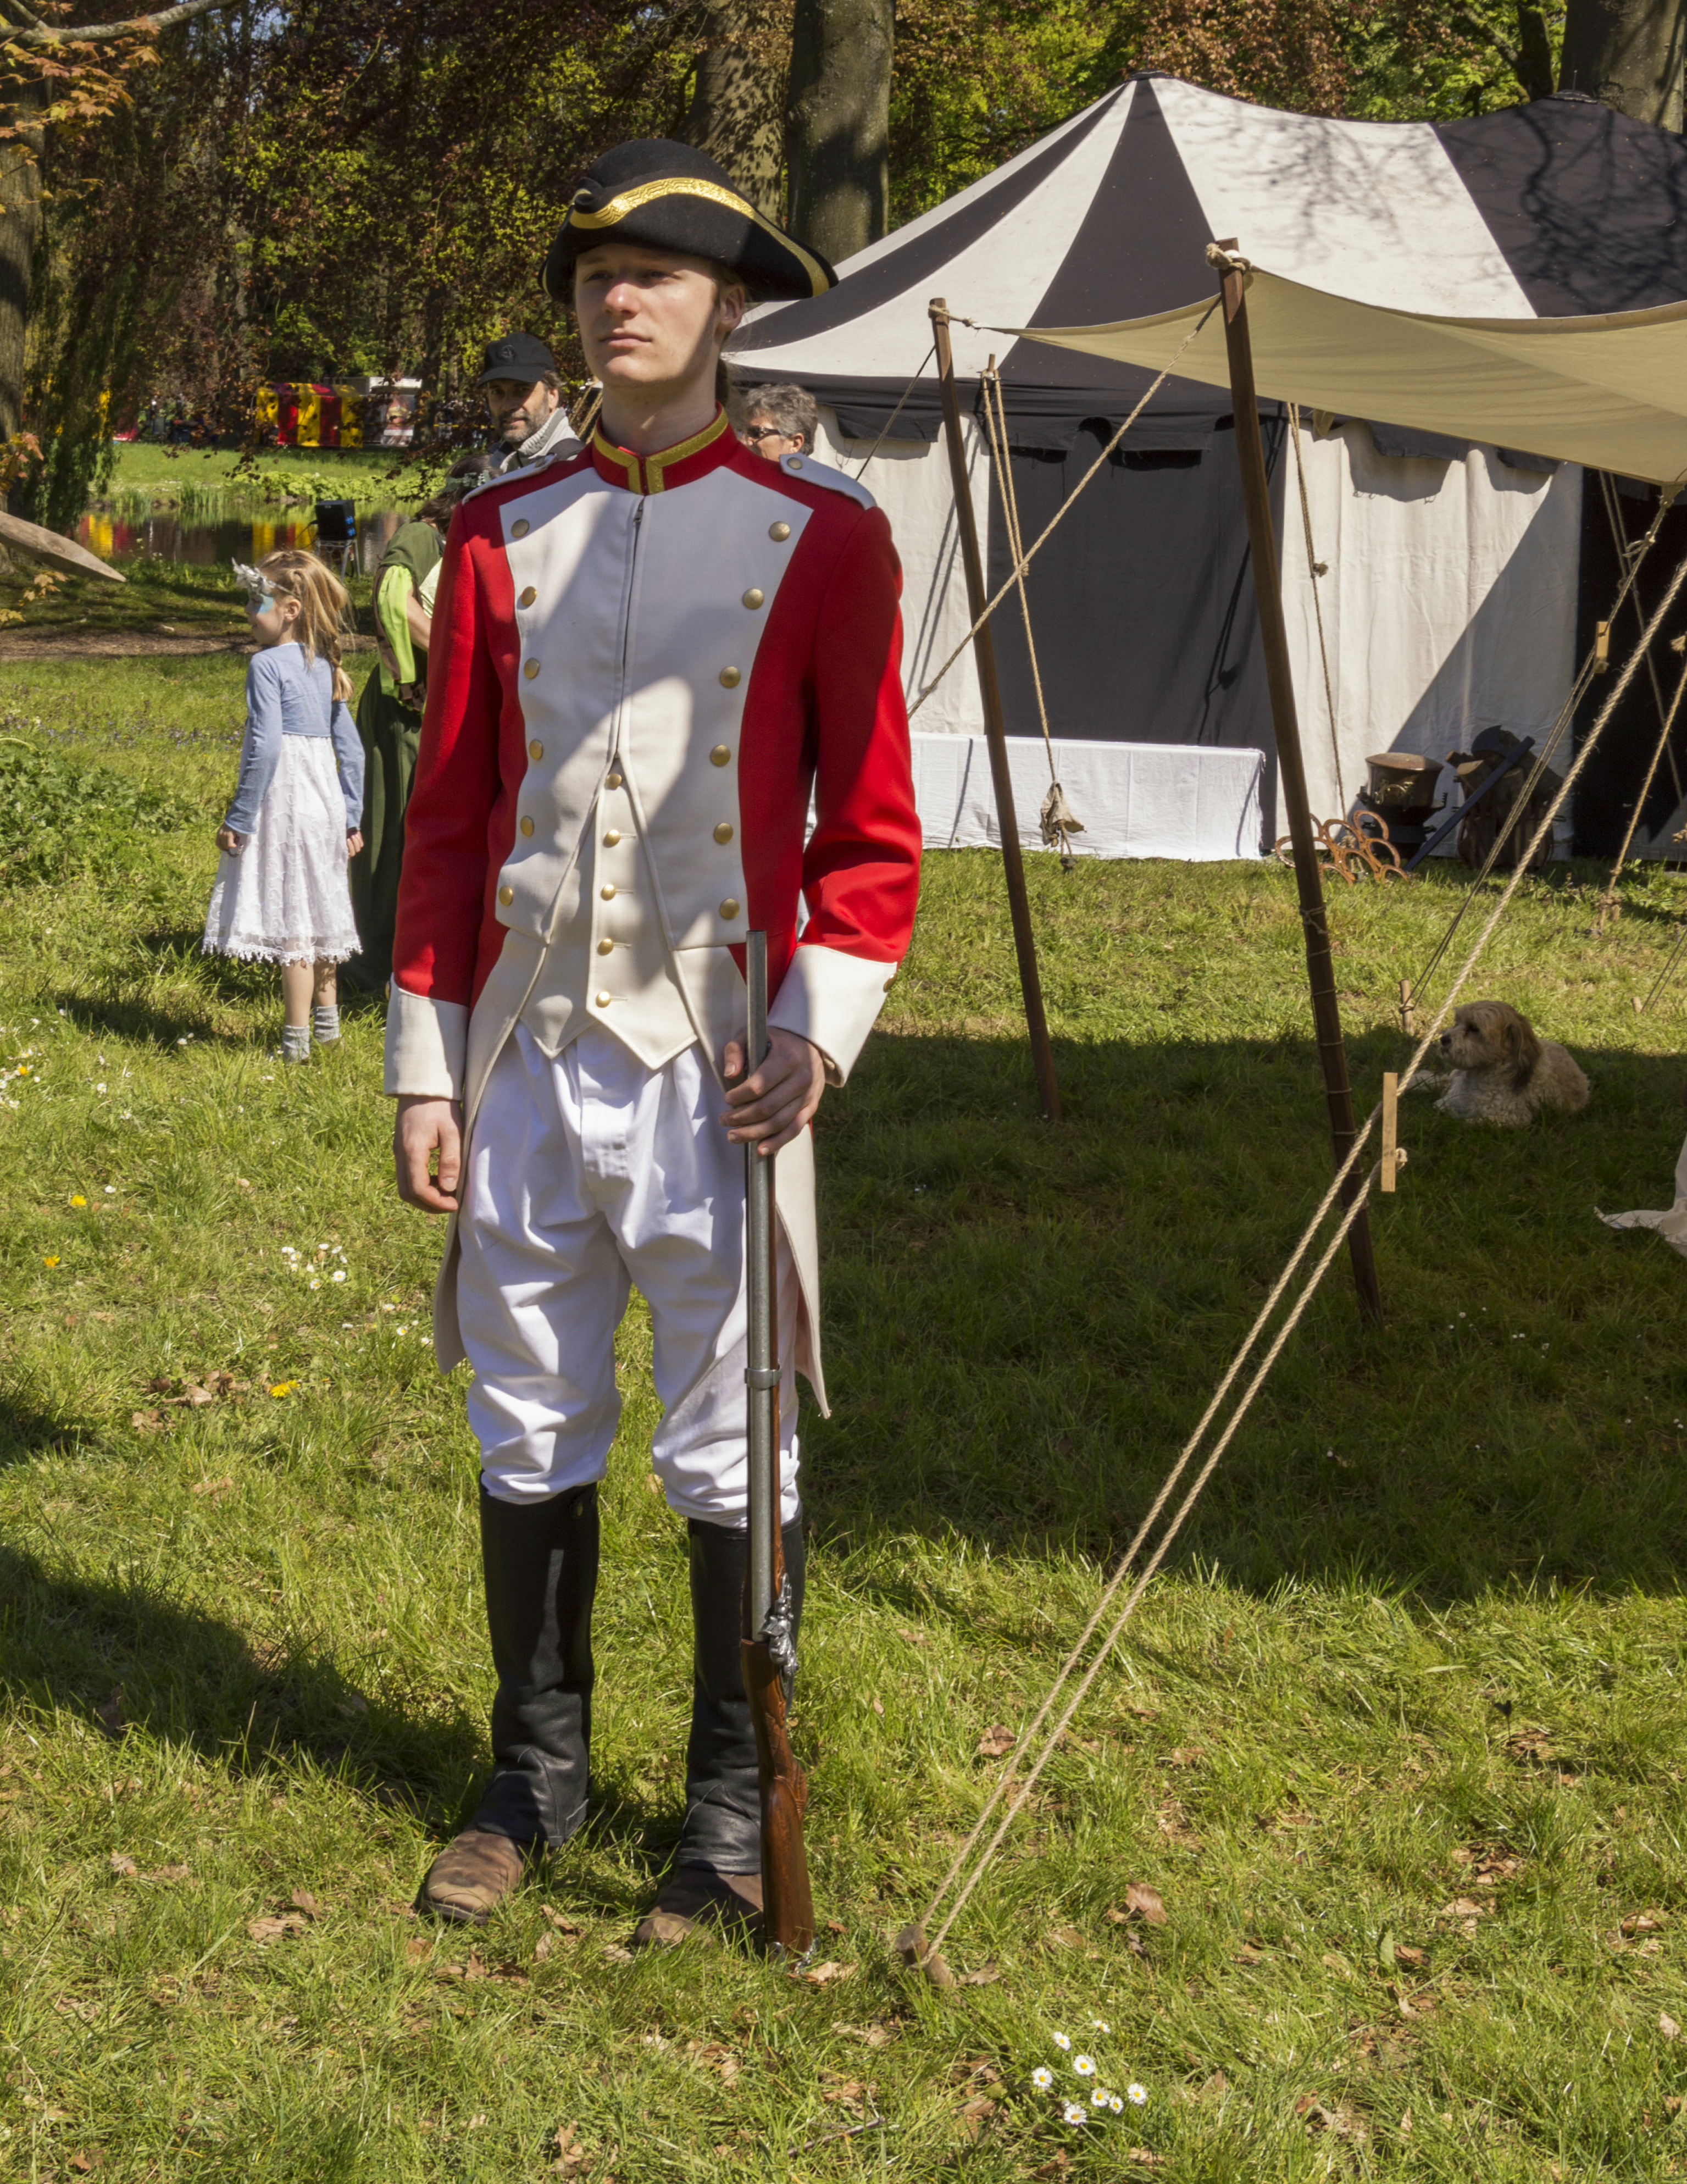
outdoor, walking, people, photography, van, photo, nikon, cosplay, holland, festival, nederland, netherlands, de, fun, dutch, outdoorphotography, picture, photograph, fotos, foto, fotografie, pd, event, costume, kasteel, middle ages, paulvandevelde, pdvandevelde, padagudaloma, dordrecht, nederlandinfotos, eventphotography, evenementenfotografie, pvdvfotografie, pdvandeveldedordrecht, nederlandsefotografie, dutchphotogaraphy, totallydutch, fotografienederland, hollandsefotografie, fotografieholland, velde, haarzuilens, dehaar, elfia, eff, kasteeldehaar, elffantasyfair, elfiahaarzuilens, elfia2014, eff2014